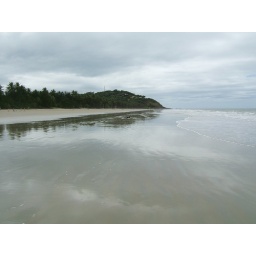
Dog sitting in the water